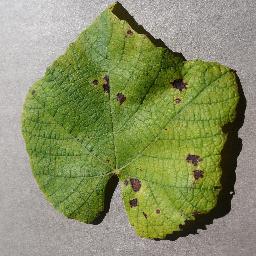
Label: Grape___Leaf_blight_(Isariopsis_Leaf_Spot)